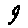
Label: 9